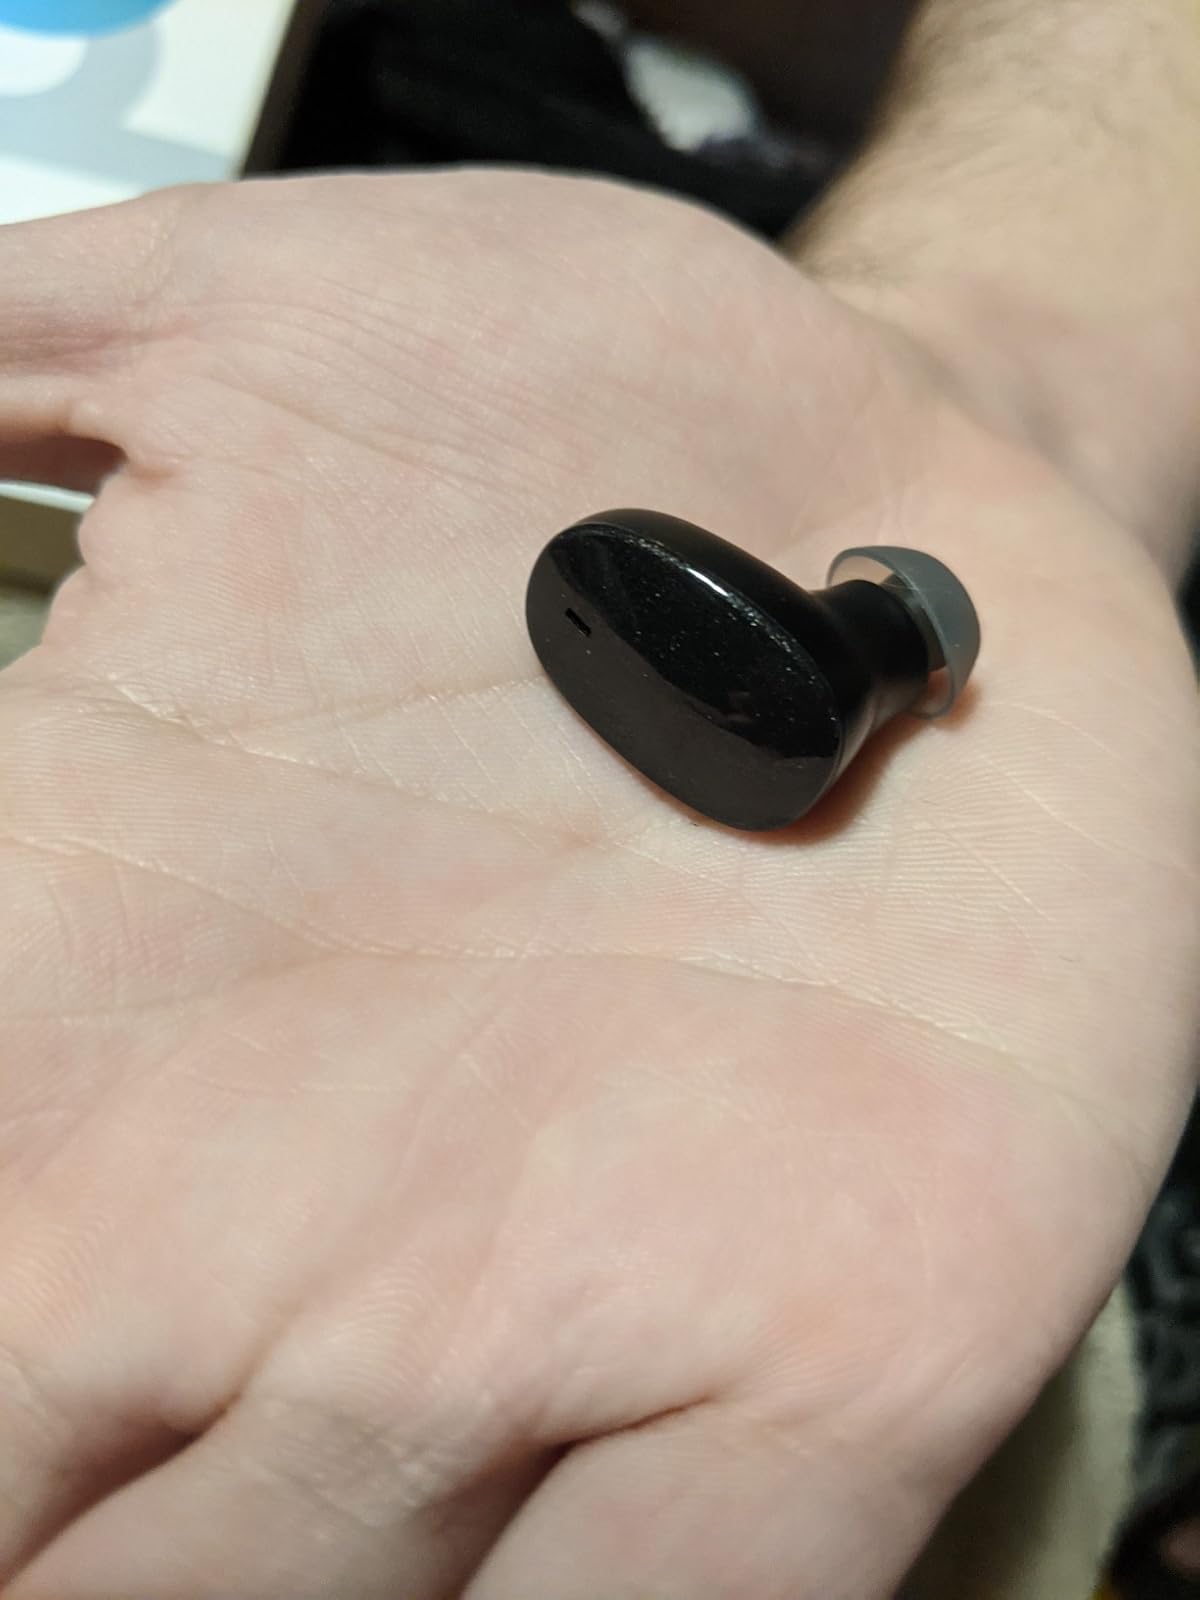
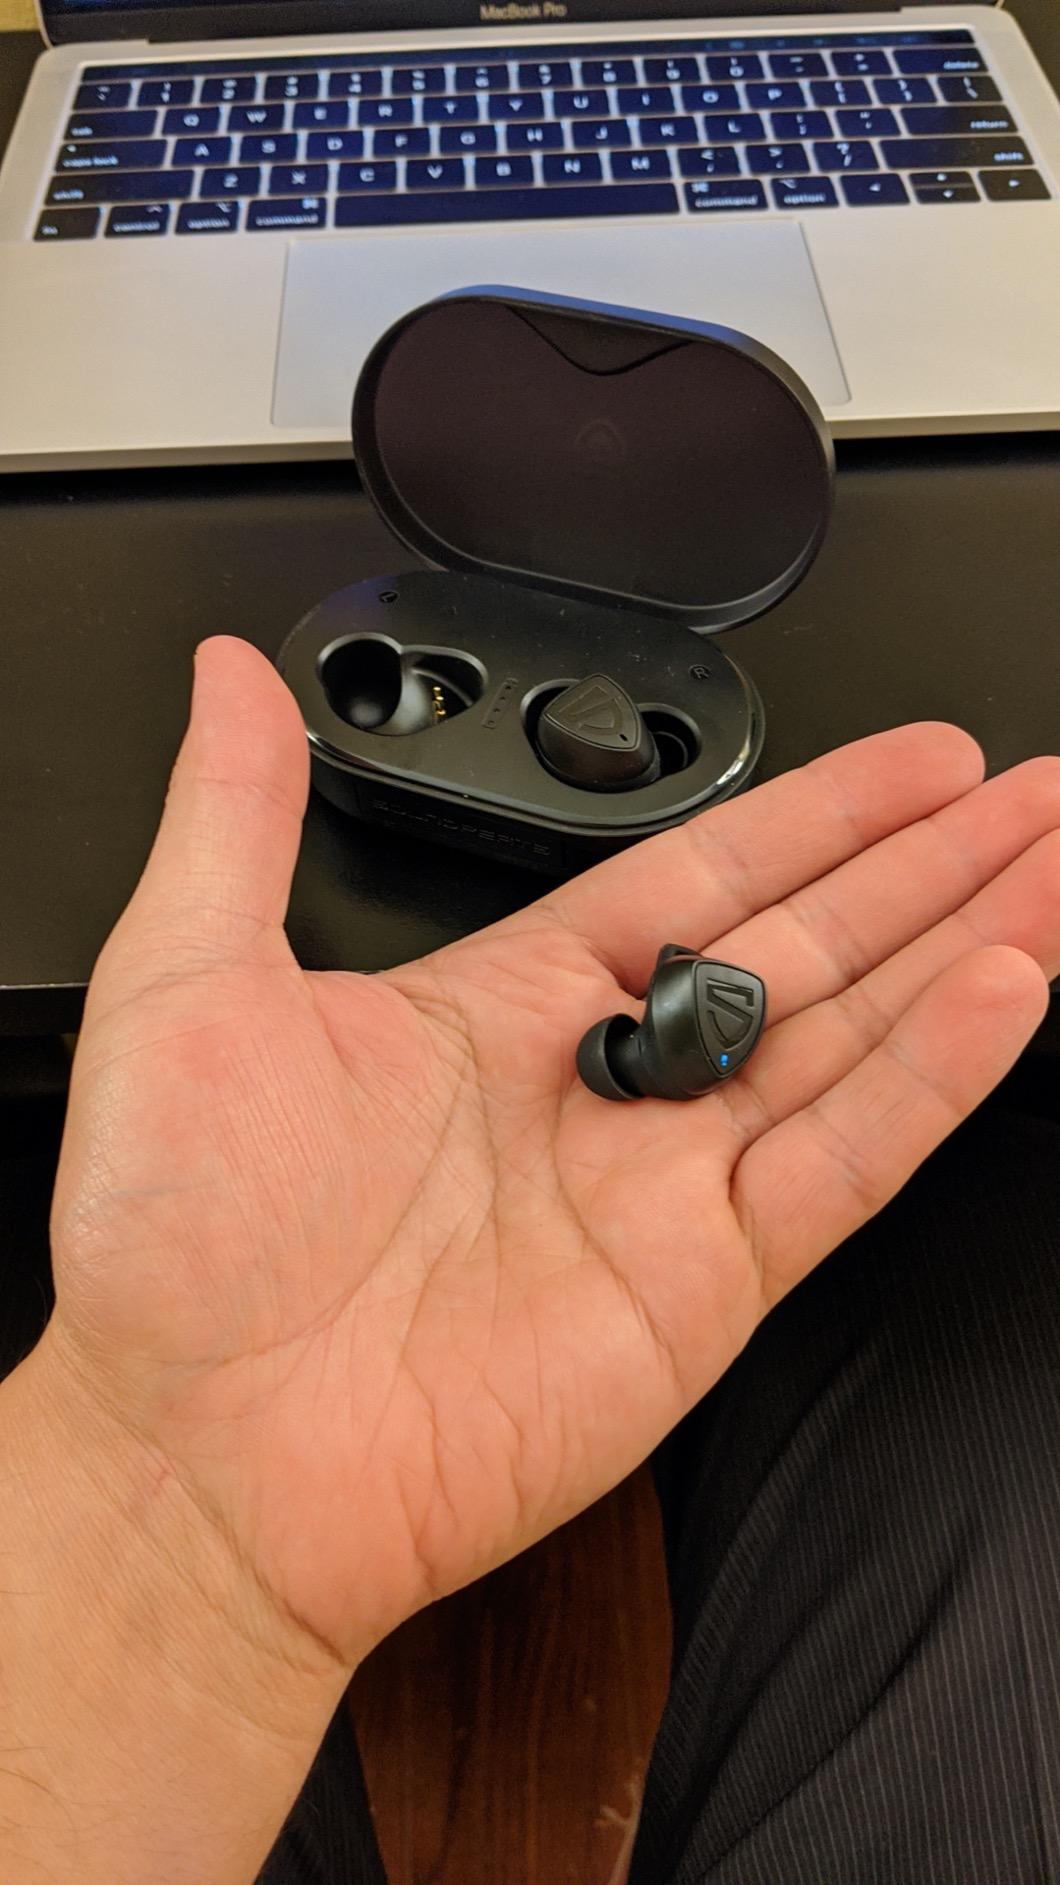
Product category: earbuds
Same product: no